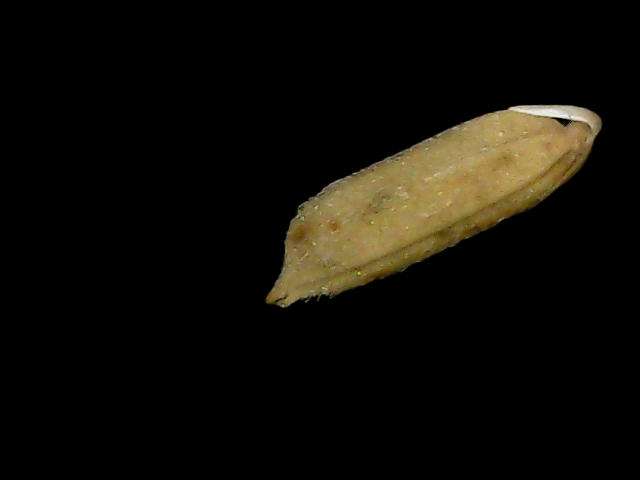
Rice variety: Bd49